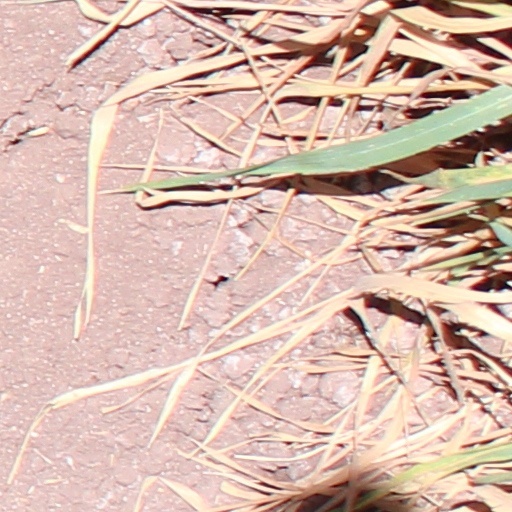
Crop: wheat